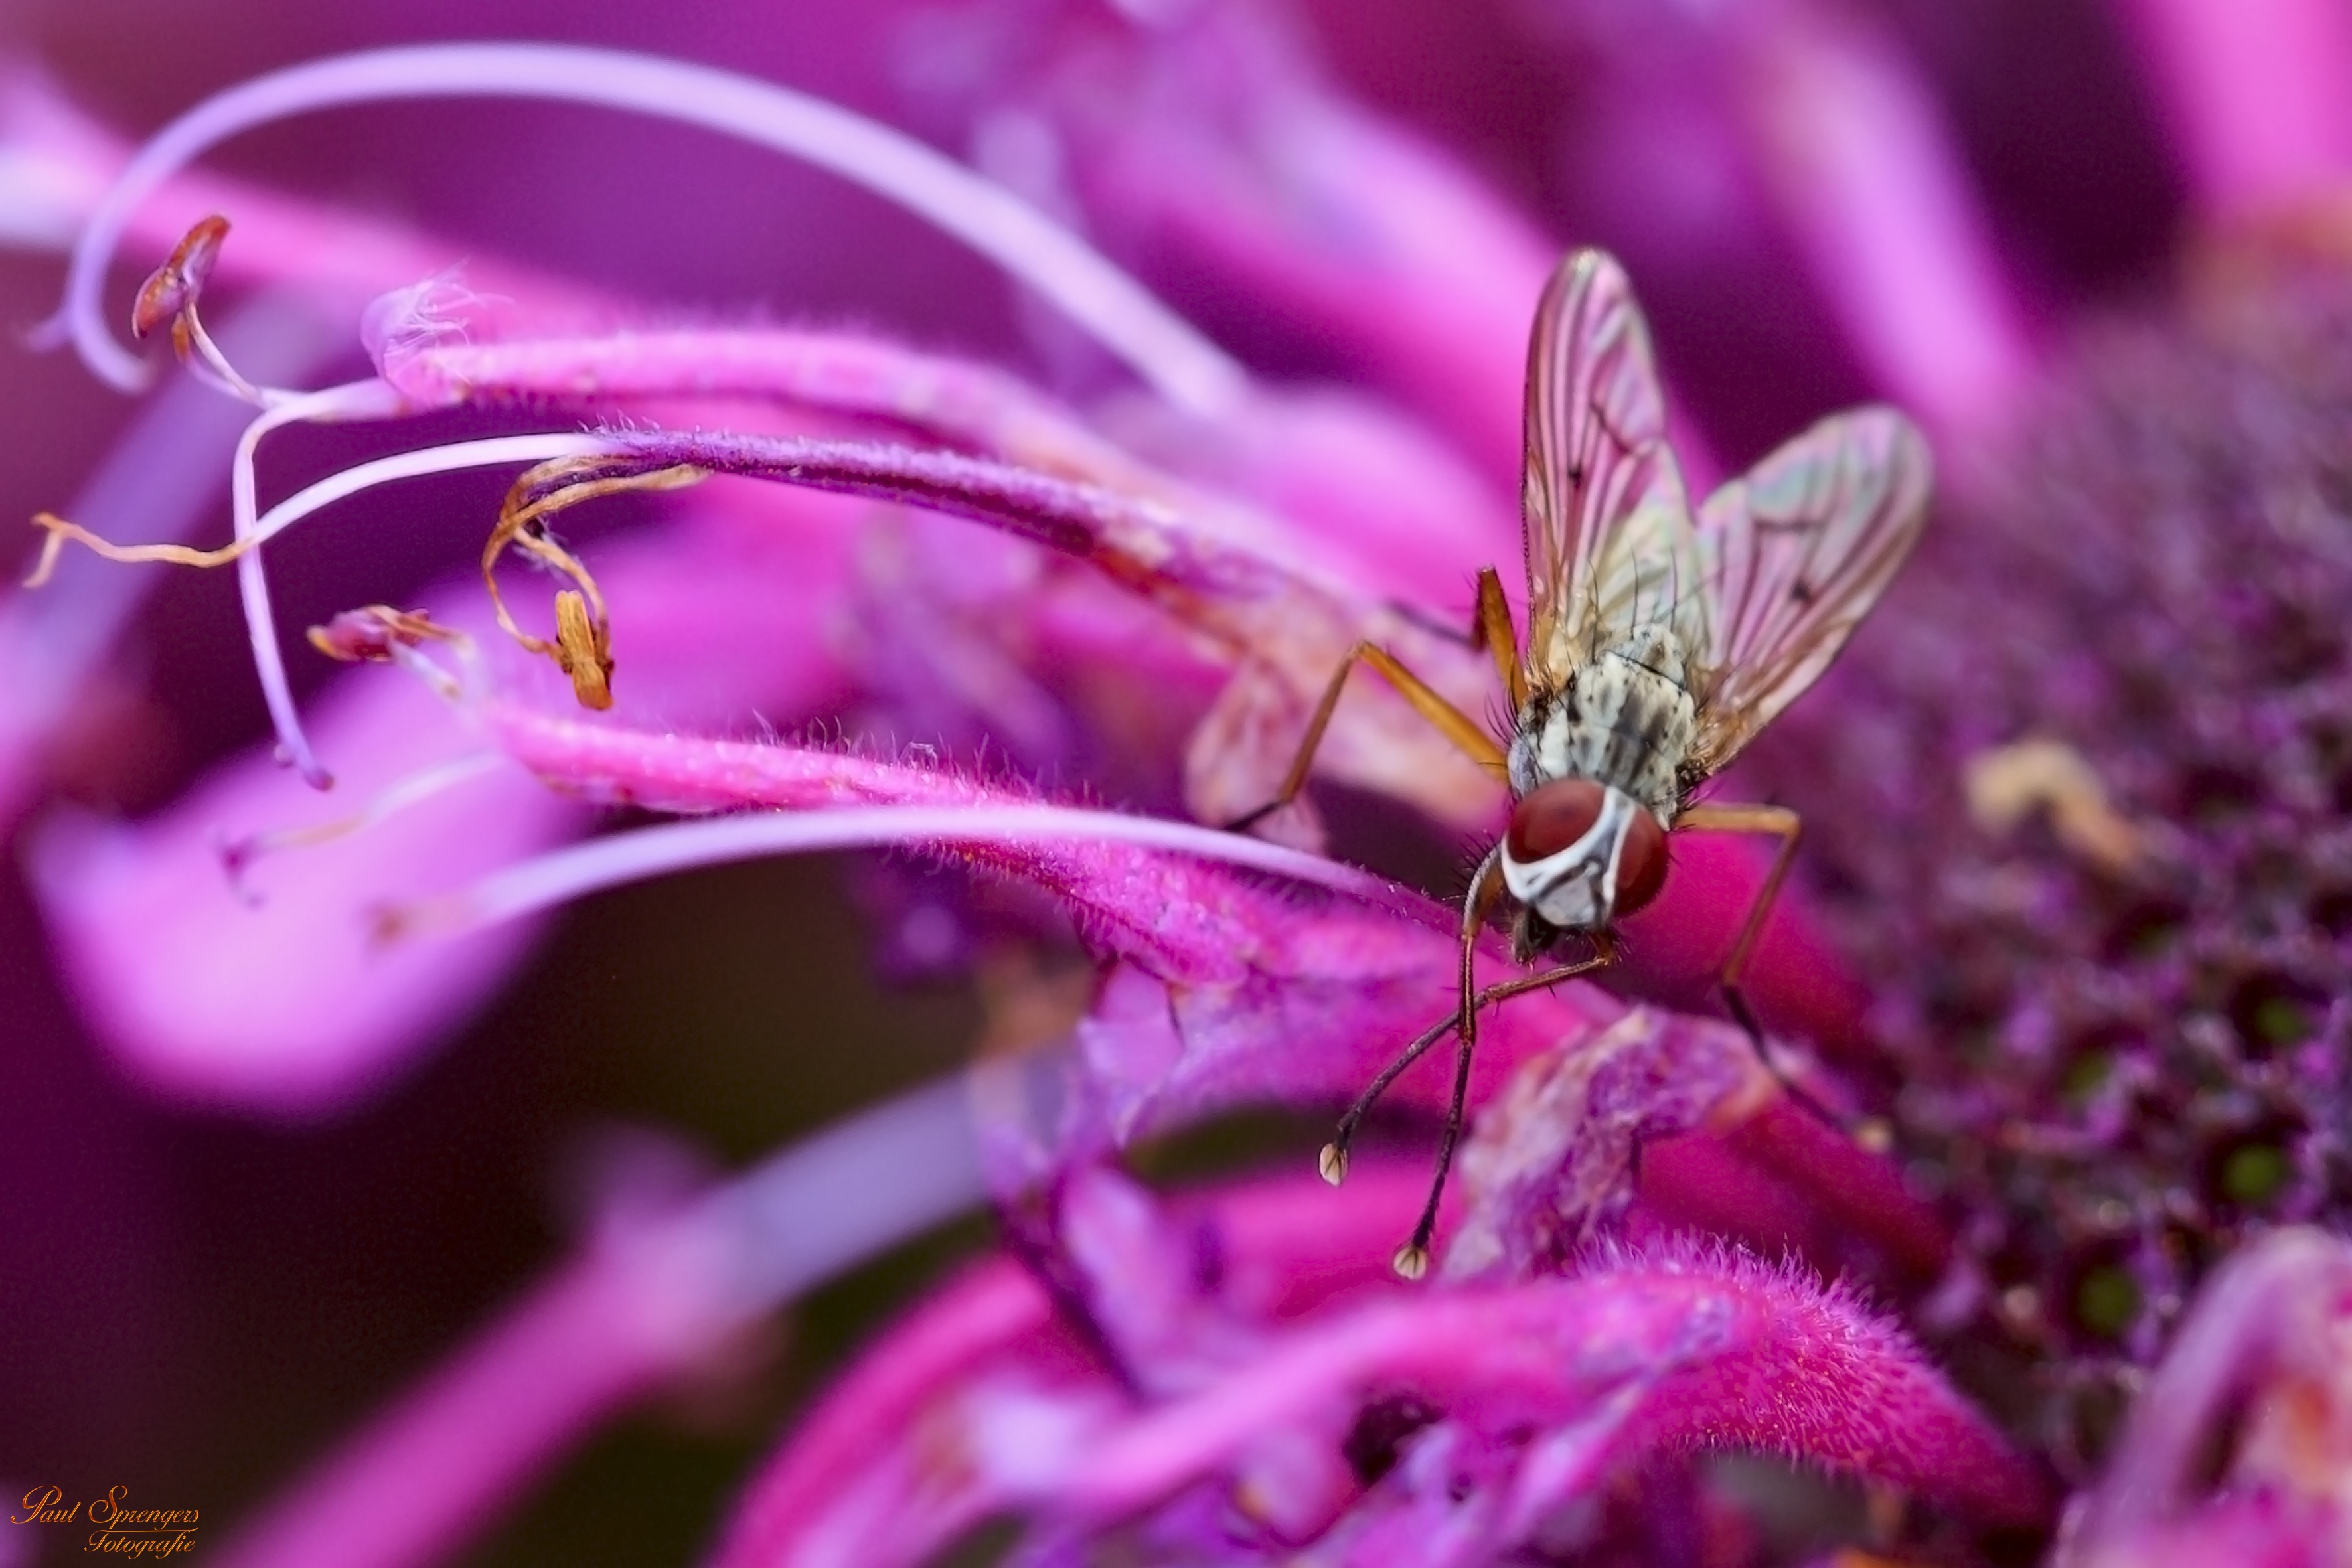
nature, blossom, plant, photography, flower, purple, petal, fly, pollen, insect, macro, bug, butterfly, pink, flora, fauna, invertebrate, wildflower, close up, insects, nectar, macro photography, honey bee, pollinator, membrane winged insect